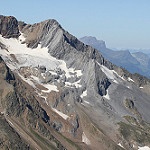
Scene: Outdoor